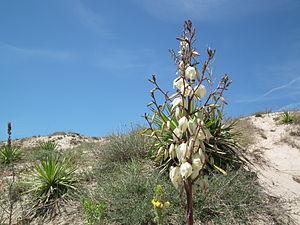
Flore de la pointe de Grave
La pointe de Grave est un cap marquant l'extrémité septentrionale du Médoc et du département de la Gironde. C'est également la limite nord des Landes de Gascogne, de la Gascogne, de la forêt des Landes et de la côte d'Argent.